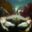
Label: cra